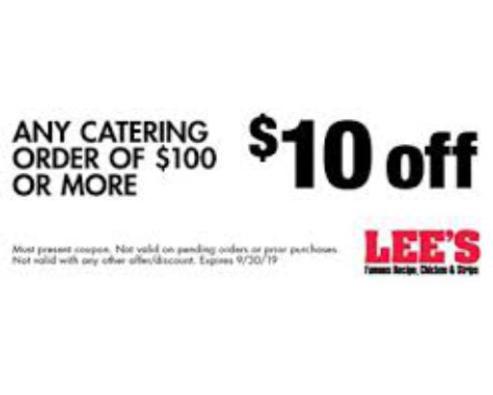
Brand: lee's famous recipe chicken
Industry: Food